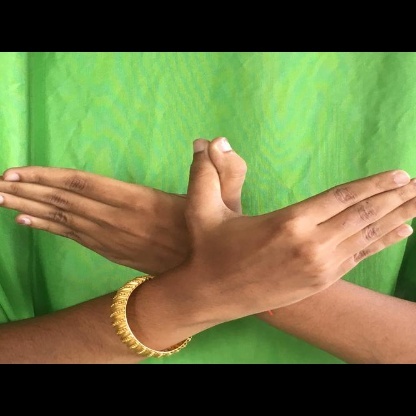
Mudra: Garuda